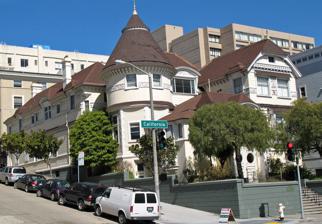
Building: Atherton House
Country: United States of America
Year built: 1881
Historic house in California, United States United States historic place Atherton House U.S. National Register of Historic Places California Historical Landmark No. N745 San Francisco Designated Landmark No. 70 Show map of San Francisco County Show map of California Show map of the United States Location 1990 California St., San Francisco, California Coordinates 37°47′24″N 122°25′34″W / 37.79000°N 122.42611°W / 37.79000; -122.42611 Area 0.2 acres (0.081 ha) Built 1881 ( 1881 ) Architectural style Stick/Eastlake, Queen Anne NRHP reference No. 79000527 CHISL No. N745 SFDL No. 70 Significant dates Added to NRHP January 31, 1979 Designated CHISL January 31, 1979 Designated SFDL February 19, 1975 The Atherton House , also known as the Faxon Atherton Mansion , is a historic building in San Francisco, California , United States . The style of the house, a blend of Queen Anne and Stick-Eastlake , has been described as both "eclectic" and "bizarre". Architecture The house was built in 1881–1882 in the Queen Anne style with horizontal lines, a clipped gable, and a short tower. The architect is thought to have been John Marquis , but it has also been attributed to the Moore Brothers , who are depicted in other accounts as the initial builders. History It was constructed for Dominga de Goñi Atherton (1823–1890) after the death of her husband Faxon Atherton . She was the mother-in-law of novelist Gertrude Atherton , who wrote about the house in her memoirs. Newspaper articles about the house when the housewarming was held in 1882 described it as picturesque, but appearing to be a relic of an earlier time. The reporter also noted that the height of the rooms created a claustrophobic effect on visitors. Possibly in answer to the comments, Dominga hired Charles Lee Tilden to improve the house. After Dominga Atherton's death in 1890, the mansion was sold to Edgar Mills, brother of Darius Ogden Mills of the Bank of California , and in 1900 was renumbered from 1950 to 1990 California St. In 1908 it was purchased by George Chauncey Boardman, a real-estate magnate and president of San Francisco Fire Insurance, whose house had been destroyed in the 1906 earthquake and fire . His widow and other family members lived there until 1923, when it was bought by Charles J. Rousseau, an architect, who subdivided it into 13 apartments. His widow Carrie lived there with fifty cats until her death in 1974. As of 2008 [update] it was still subdivided. References Wikimedia Commons has media related to Atherton House .